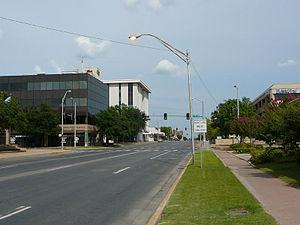
Ardmore est une ville de l'Oklahoma, siège du comté de Carter. Selon le recensement de 2006, la ville a une population s'élevant à 24 535 habitants, alors que son aire urbaine totalise 56 665 habitants.